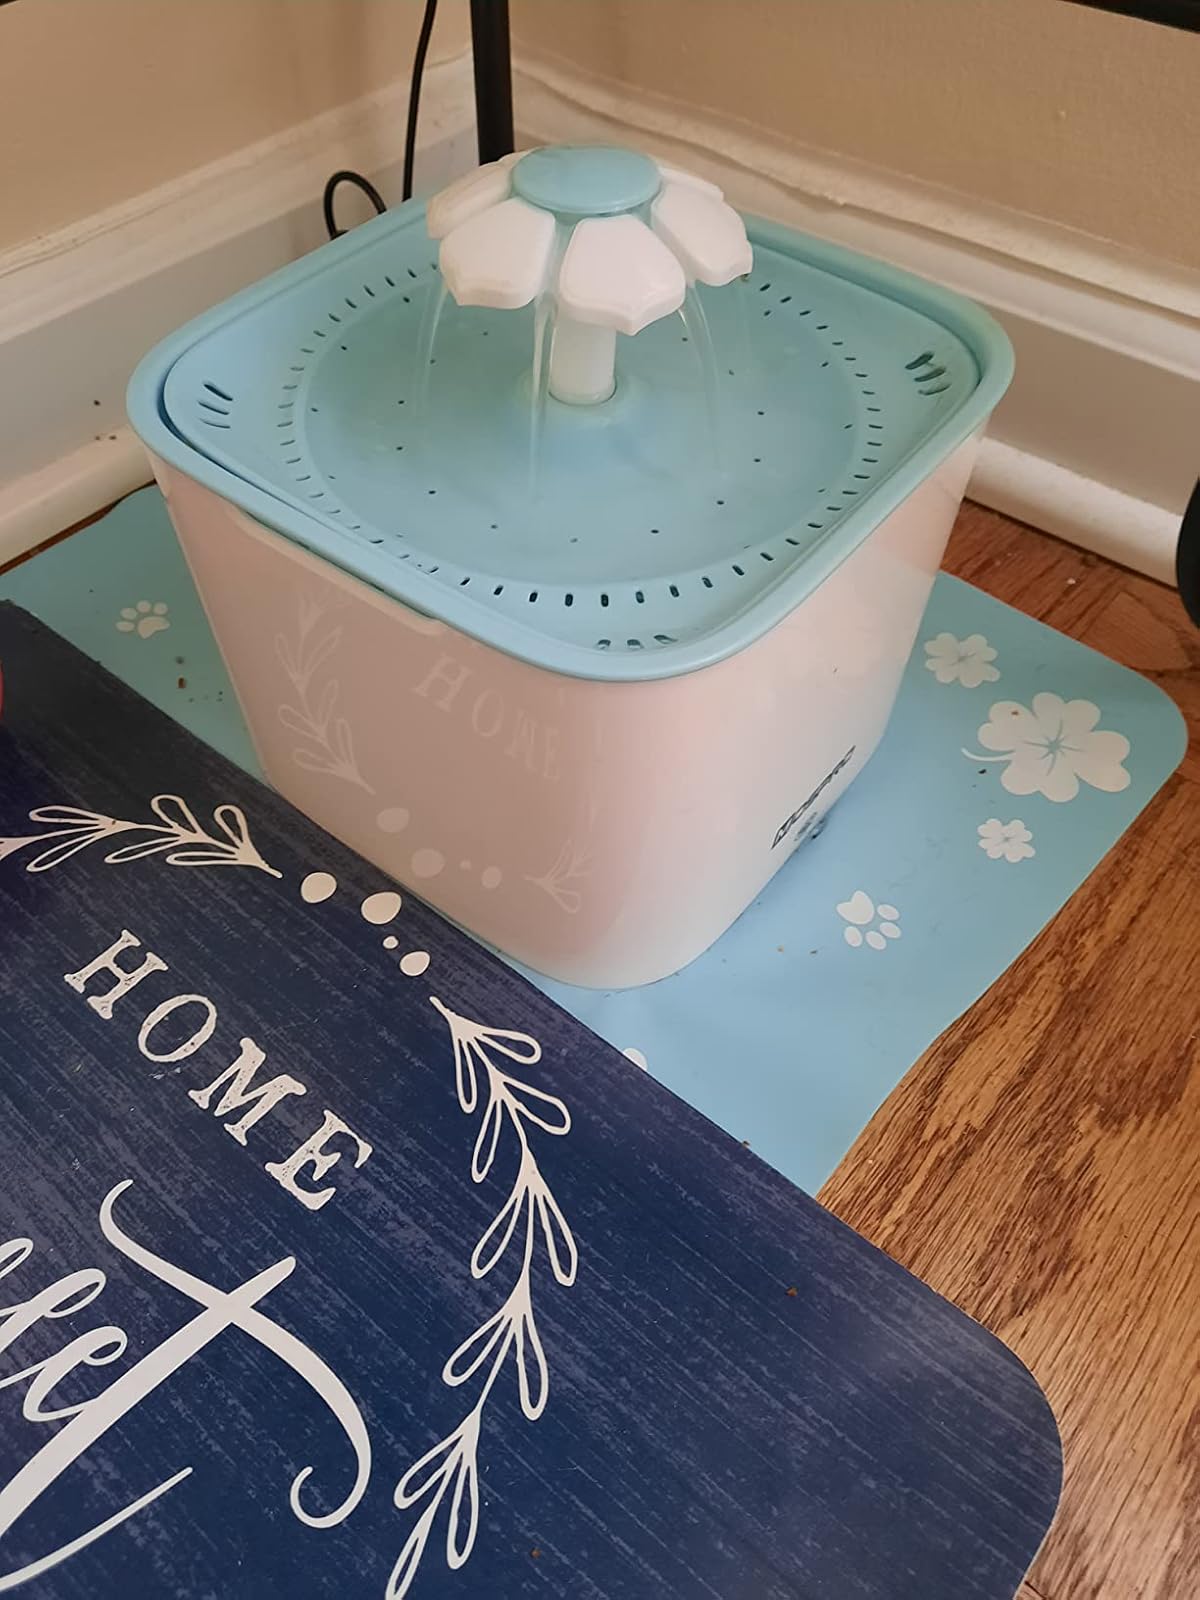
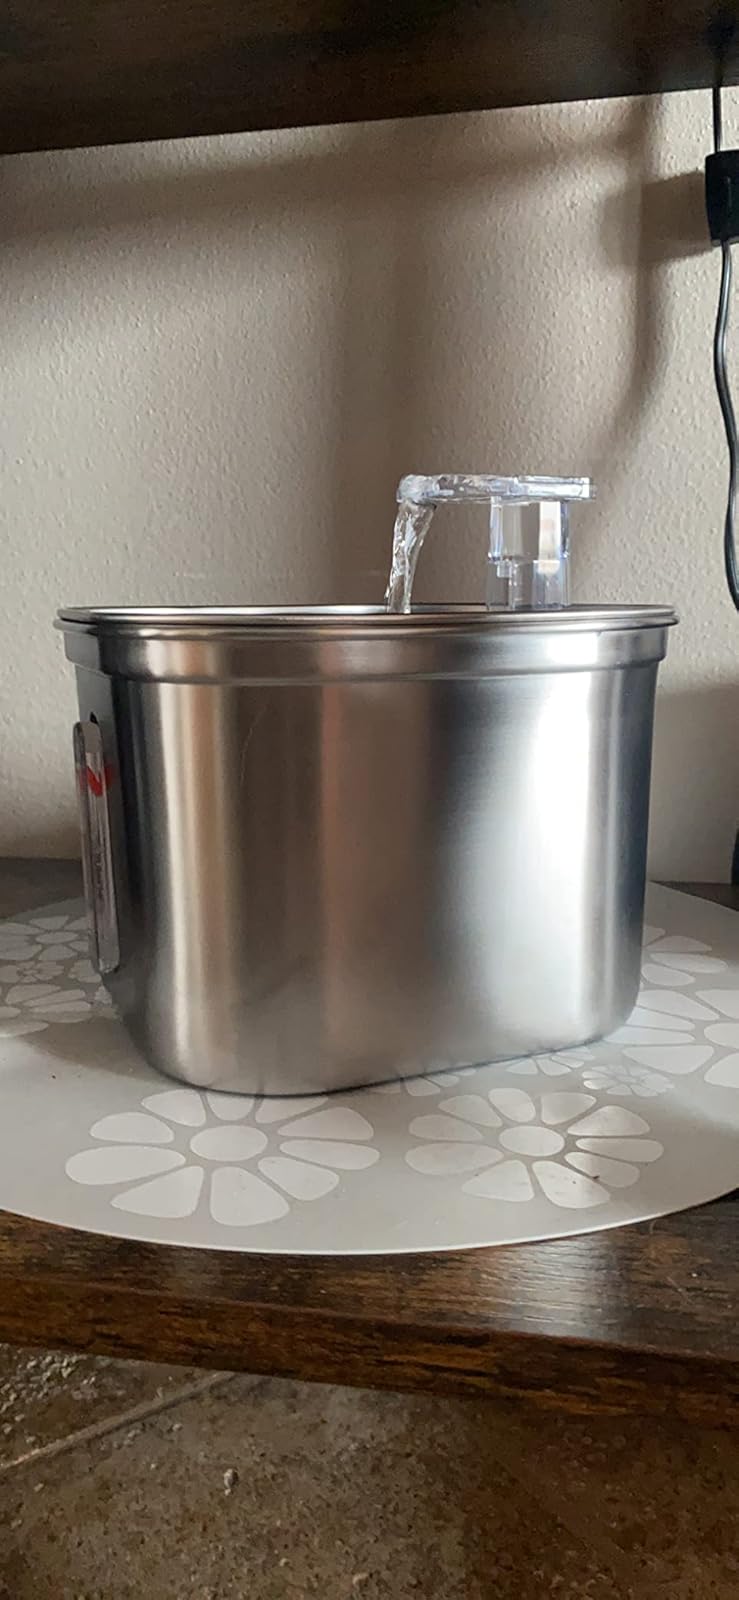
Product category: items_bowl
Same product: no